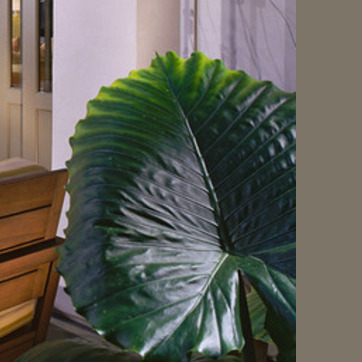
Material: foliage